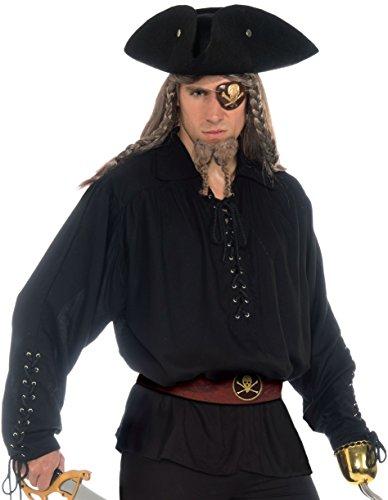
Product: Forum Novelties Men's Buccaneer Costume Shirt with Grommets
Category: Clothing, Shoes & Jewelry | Costumes & Accessories | Men | Costumes & Cosplay Apparel | Costumes
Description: Buccaneer costume shirt with grommets and lacing.
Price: $23.95